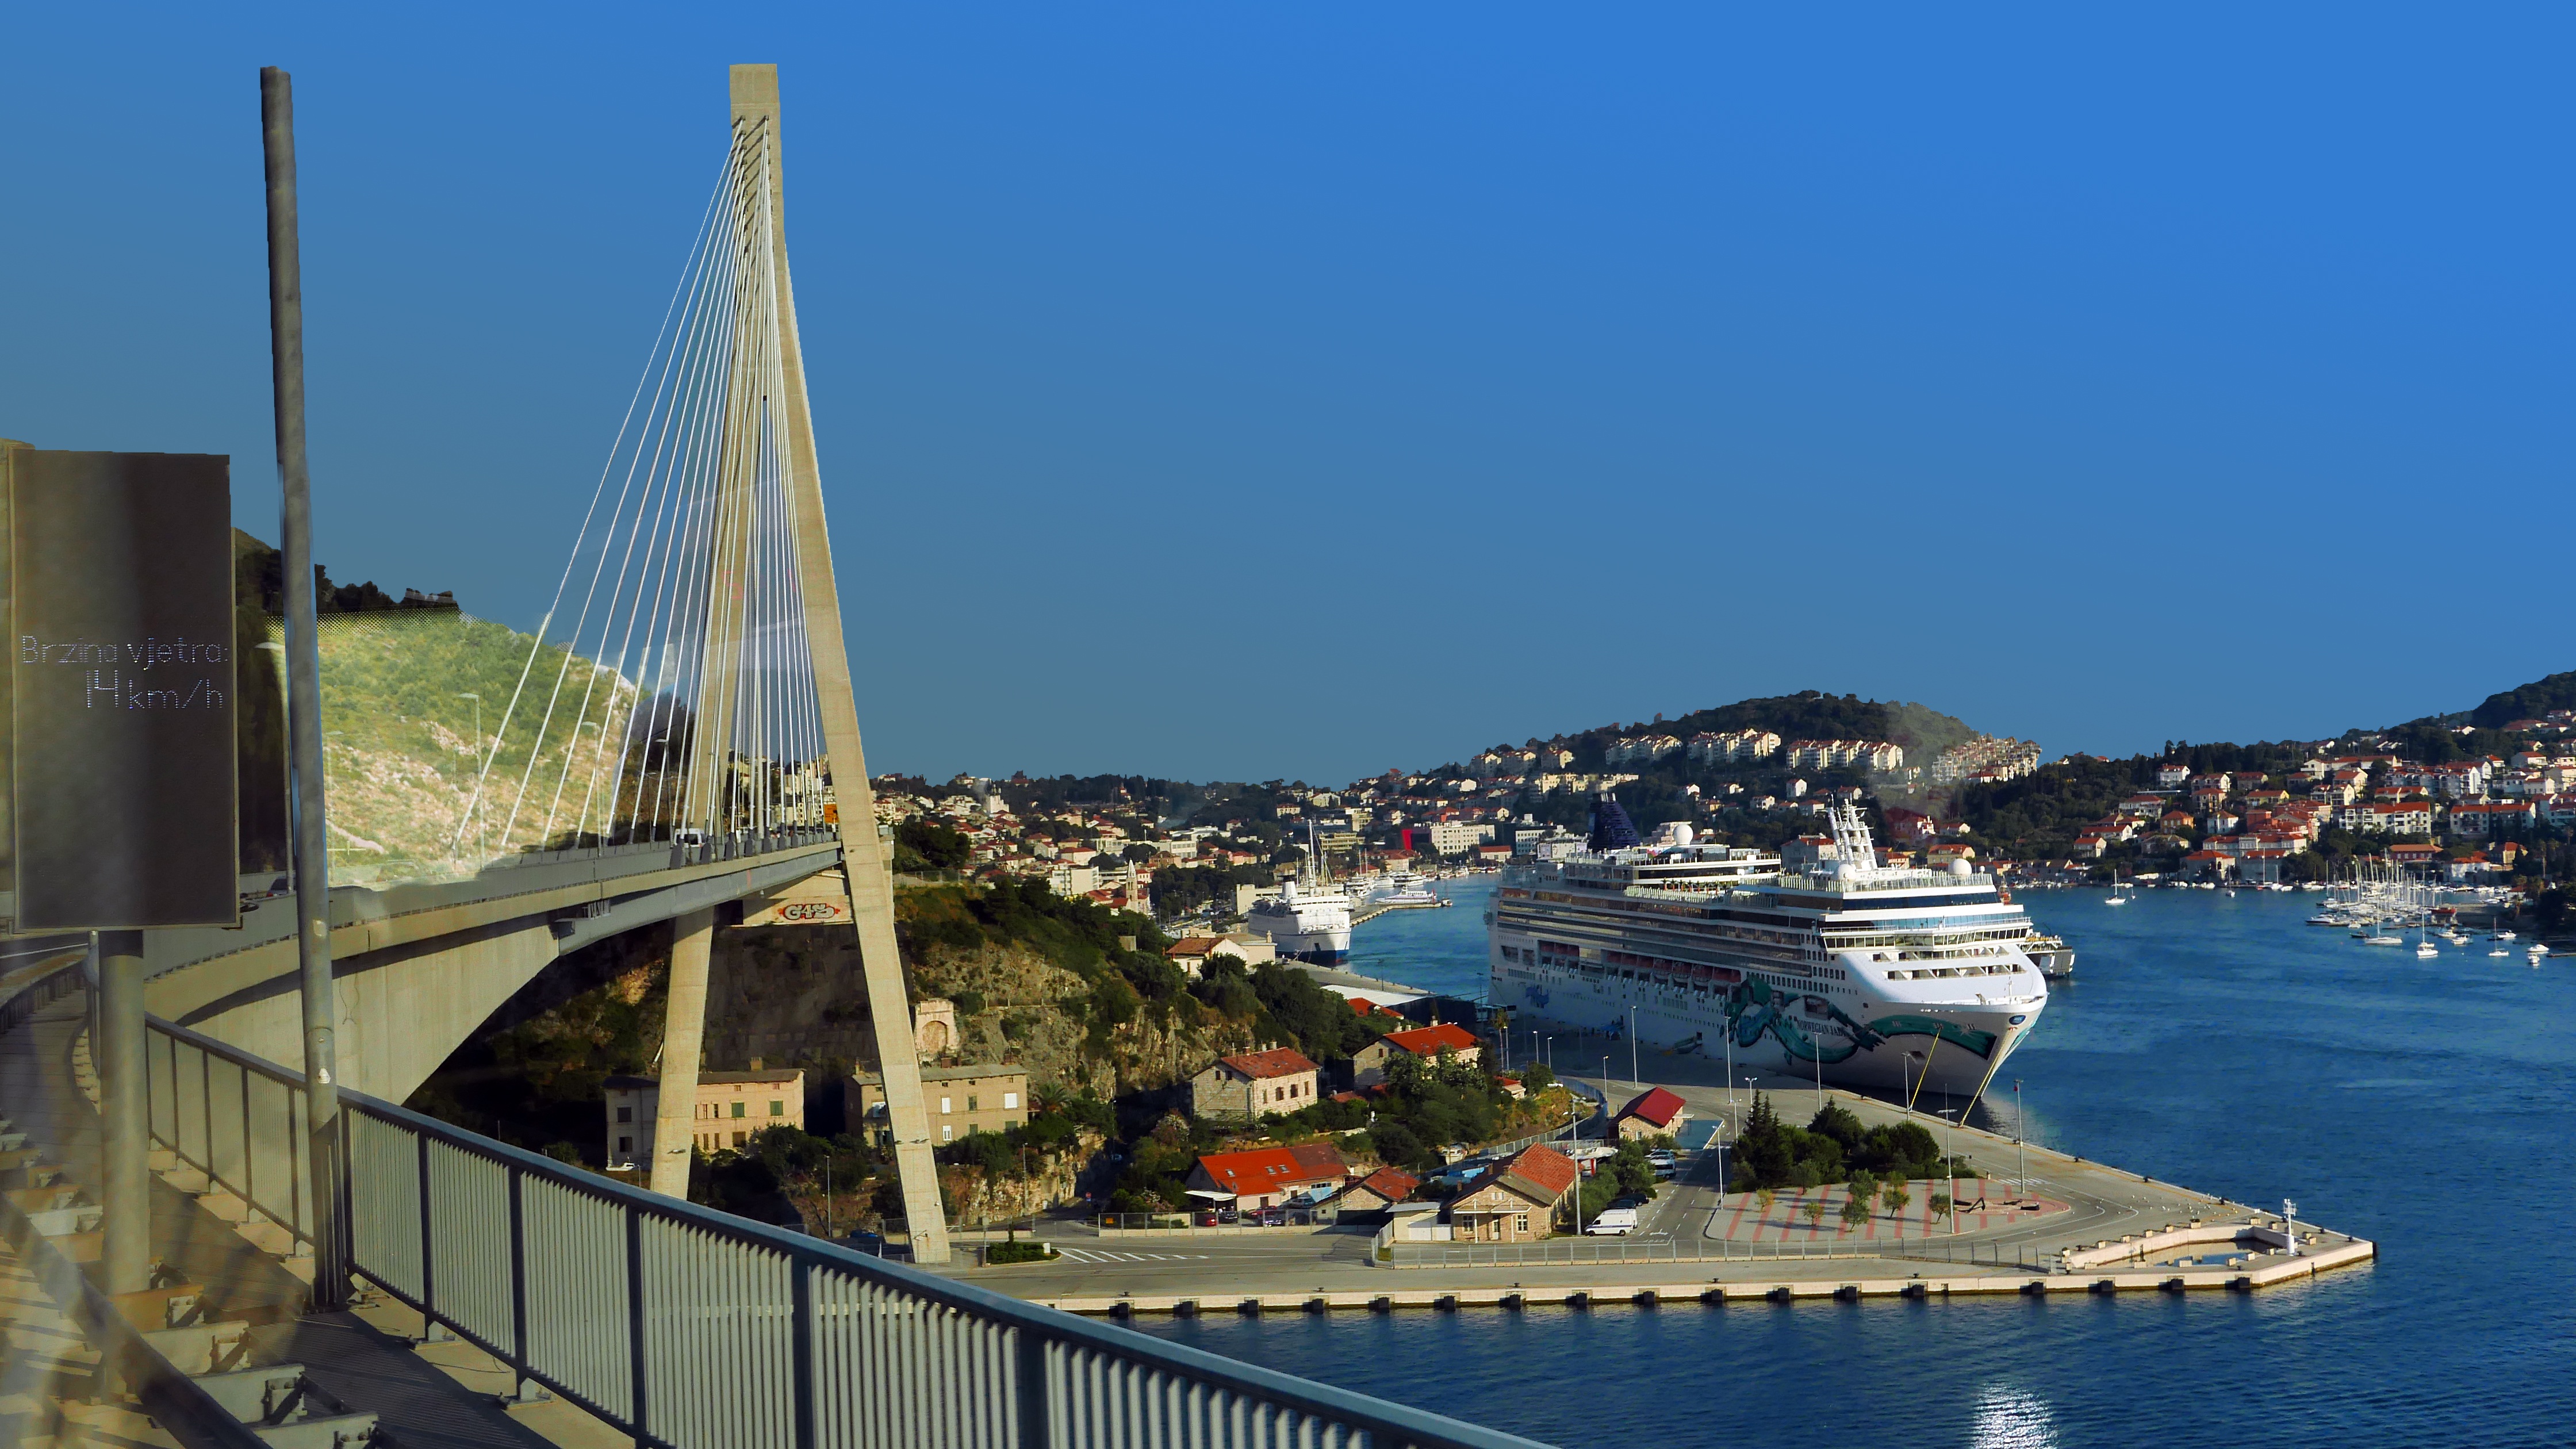
sea, coast, bridge, cityscape, vehicle, bay, landmark, marina, port, dubrovnik, viaduct